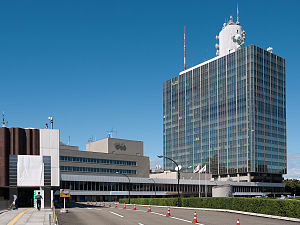
NHK
NHK Broadcasting Center i Shibuya, Tokyo
NHK er det japanske public service-medie med både radio- og tv-station. NHK's finansieres gennnem TV-licens, og dens kanaler sendes uden reklamer. Navnet udtales i Japan på engelsk.